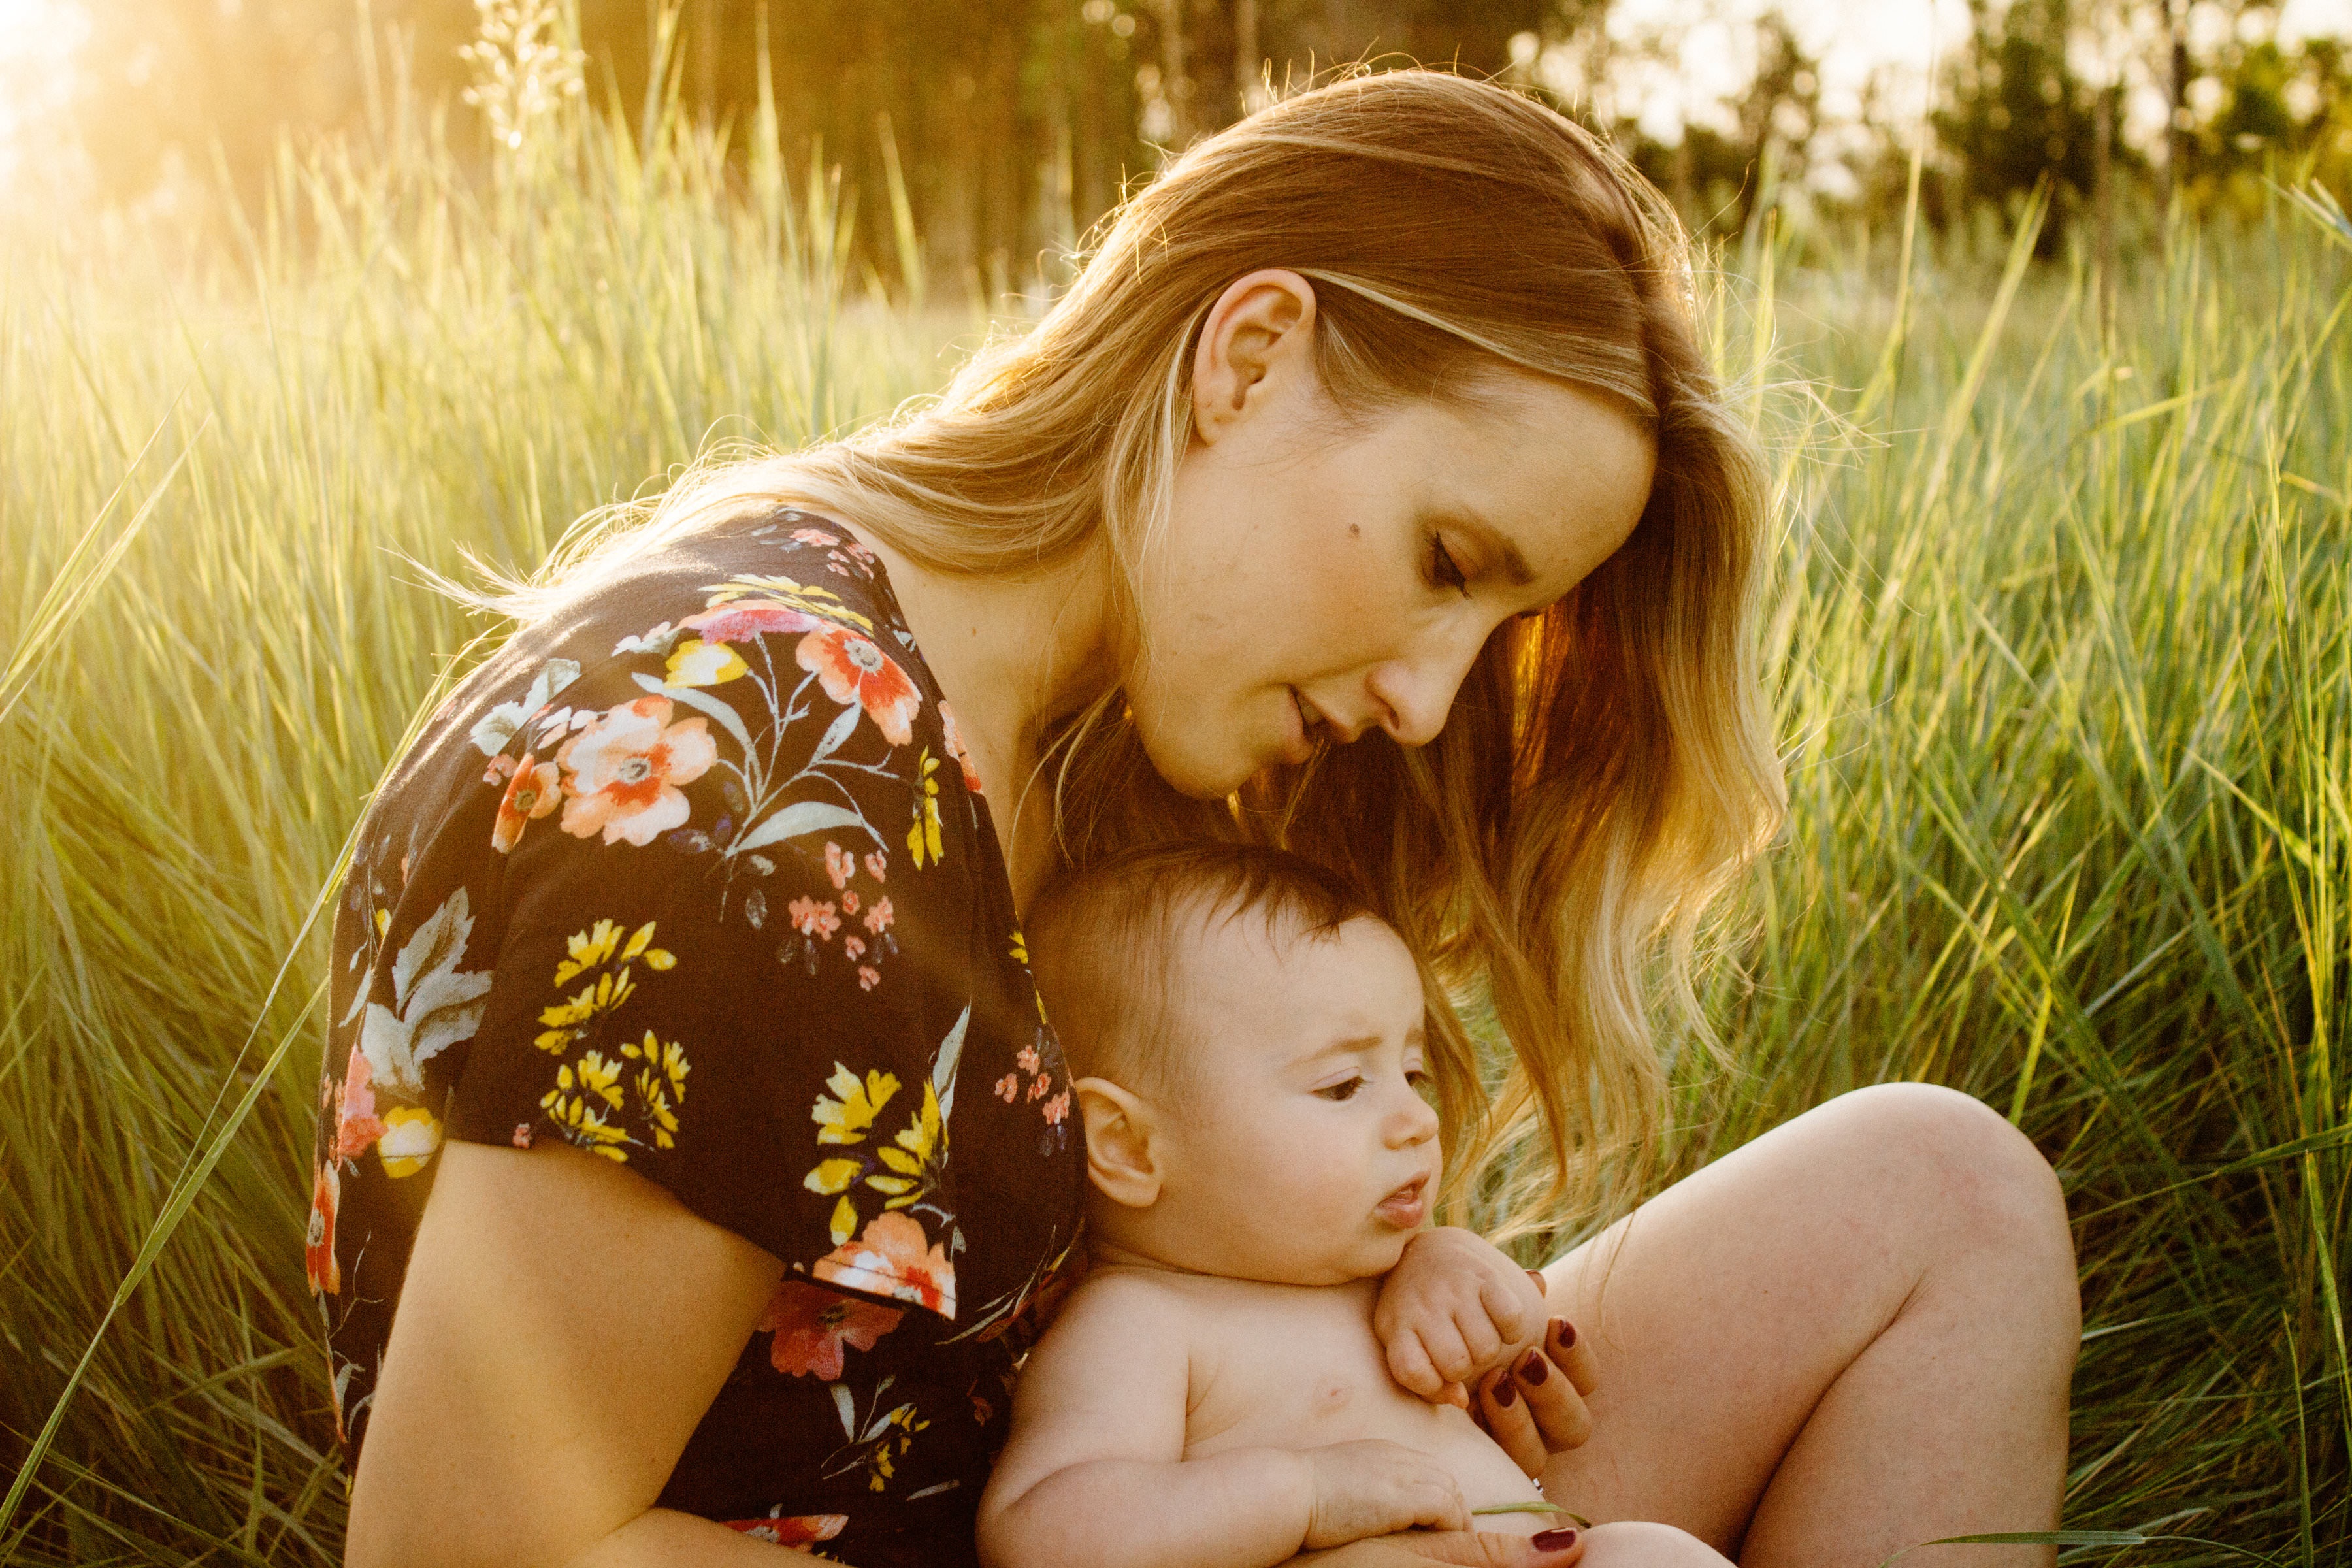
grass, person, people, girl, woman, field, photography, sunlight, love, portrait, model, romance, child, baby, mother, happy, eye, photograph, skin, beauty, joy, emotion, photo shoot, portrait photography